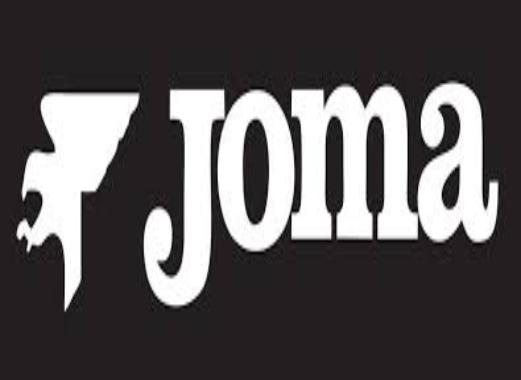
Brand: Joma-1
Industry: Clothes